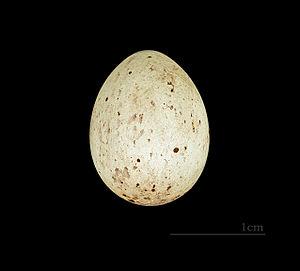
Le serin à front d'or est une espèce de passereau appartenant à la famille des Fringillidae.